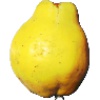
Label: quince